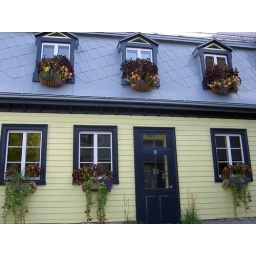
A house nicely adorned with flowers on a side street in Old Quebec. Taken by Bommalu.